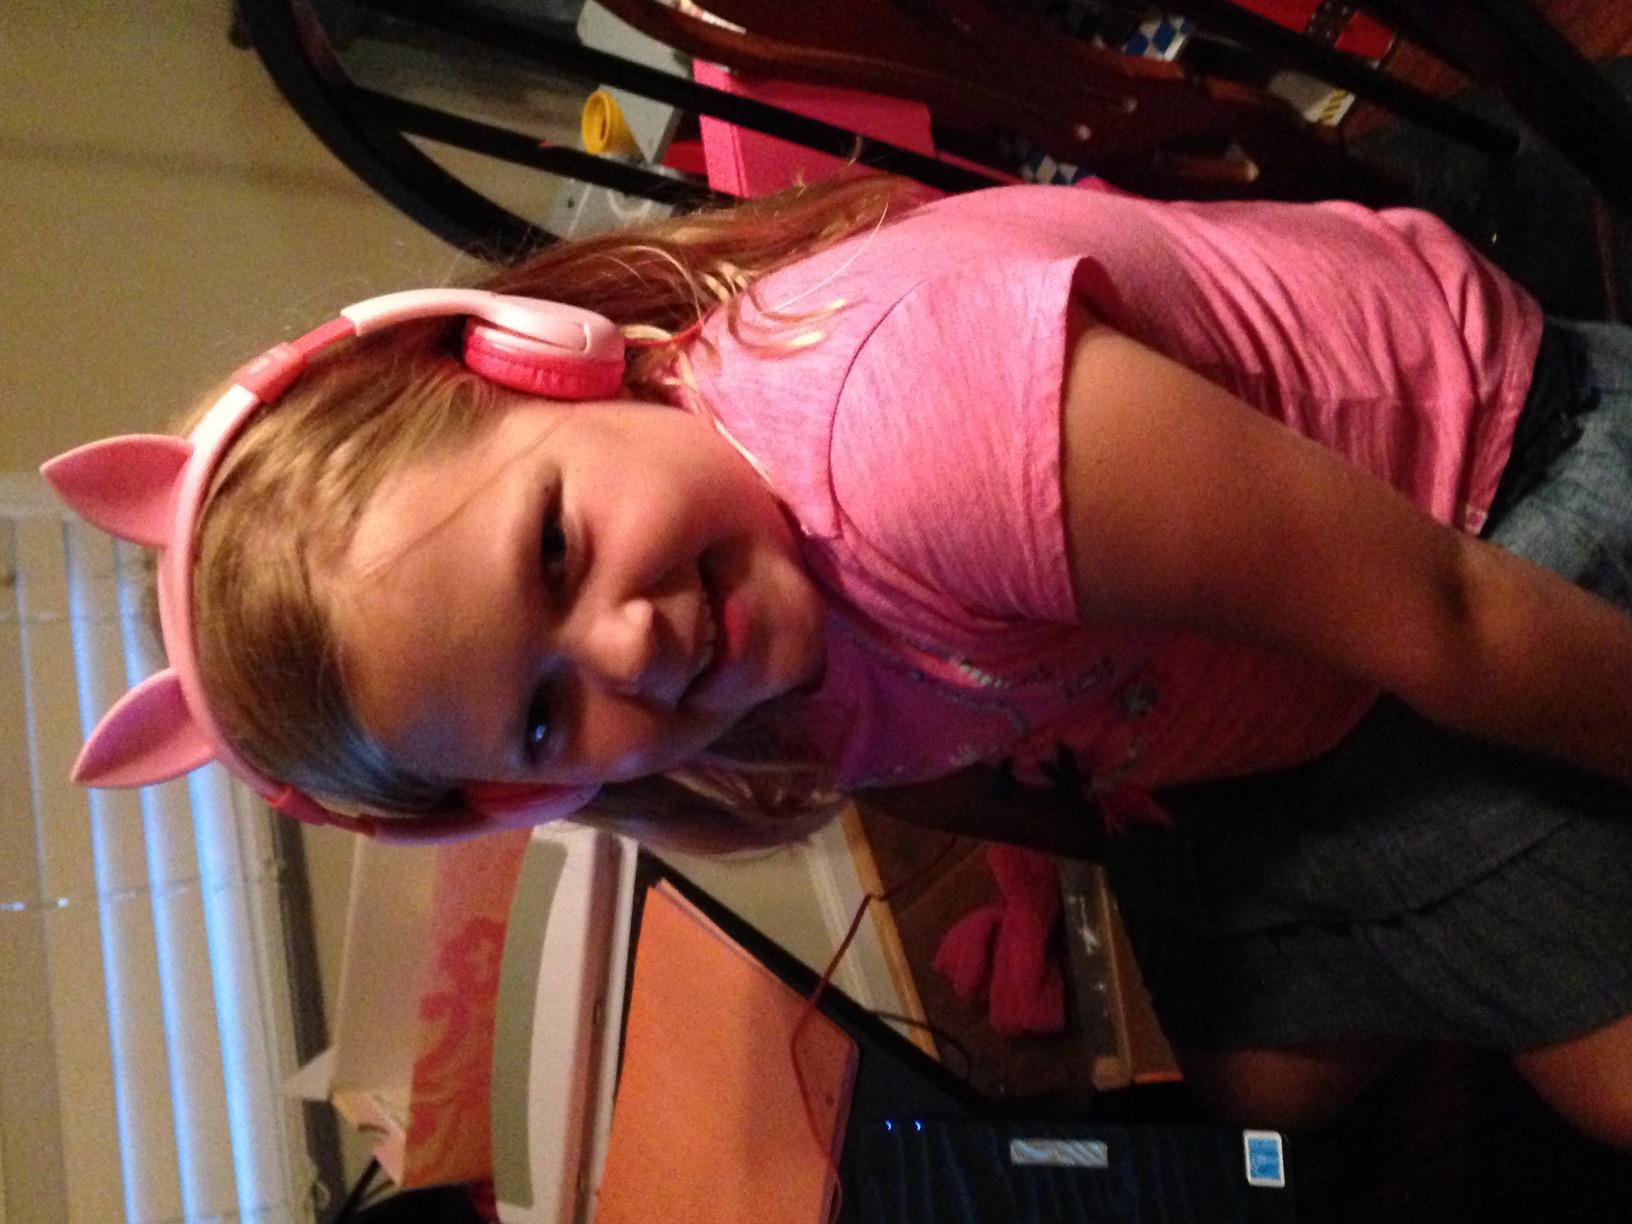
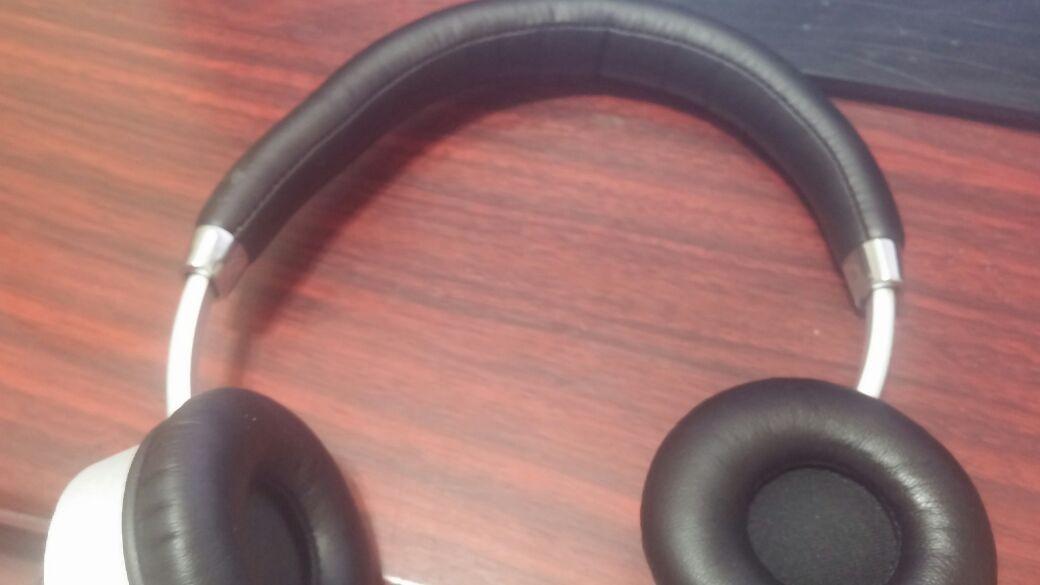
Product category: headphones
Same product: no